Seraph Young Ford

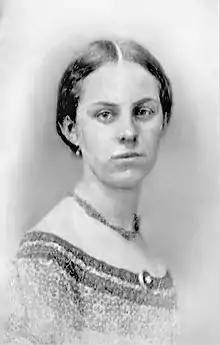
Seraph Young, photo published in the "Deseret Evening News" March 1902

Seraph Young Ford (November 6, 1846June 22, 1938) was the first woman to cast a ballot under a law that made women citizens' voting rights equal to men's in the United States. She voted in Salt Lake City's municipal election on February 14, 1870, becoming the first woman to vote after the Utah Territory passed a women's equal suffrage law, just two days prior.